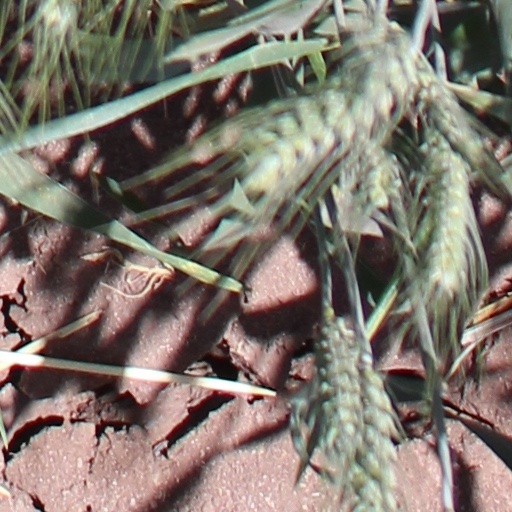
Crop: wheat